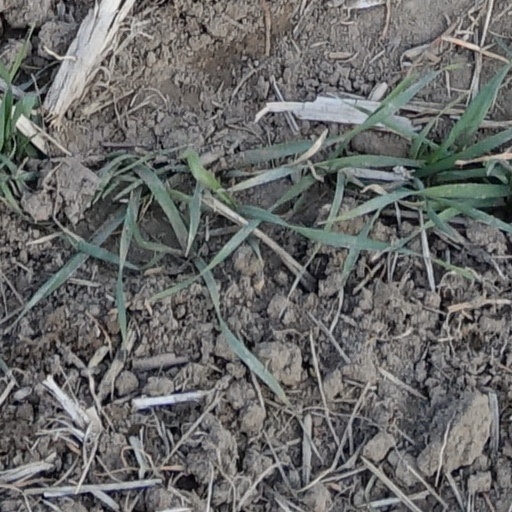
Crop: wheat